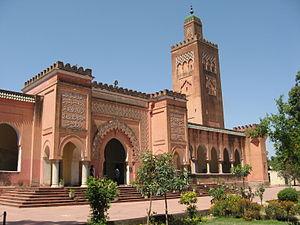
La mosquée maure est située à Kapurthala, est une mosquée situé à Kapurthala en Inde dans l'État du Pendjab.